Federal Office for Migration and Refugees

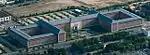
Aerial photography of the "Südkaserne" in Nuremberg, Germany

The Bundesamt für Migration und Flüchtlinge (Federal Office for Migration and Refugees, BAMF) is a German federal agency under the responsibility of the Federal Ministry of the Interior. It is located in the former Südkaserne (South Barracks) in Nuremberg. It is the central migration authority in Germany and is responsible for registration, integration and repatriation of migrants. It carries out asylum proceedings and makes decisions on asylum applications.